Reynier Covyn

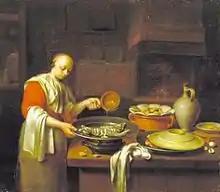
Kitchen interior

Reynier Covyn (1632, Antwerp – 1681, Dordrecht), was a Dutch Golden Age genre painter.